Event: Nepal Earthquake
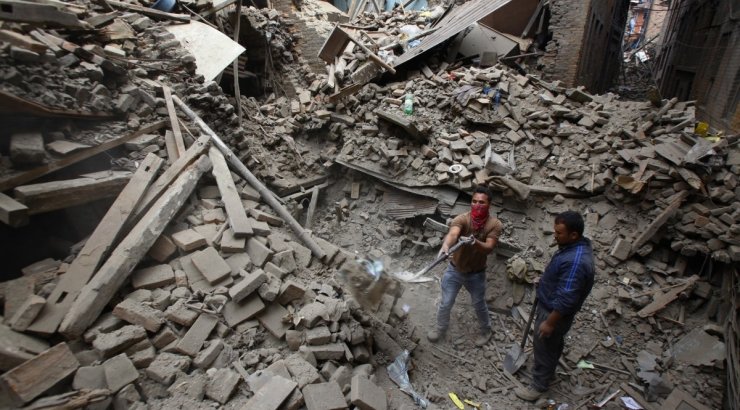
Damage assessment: damage